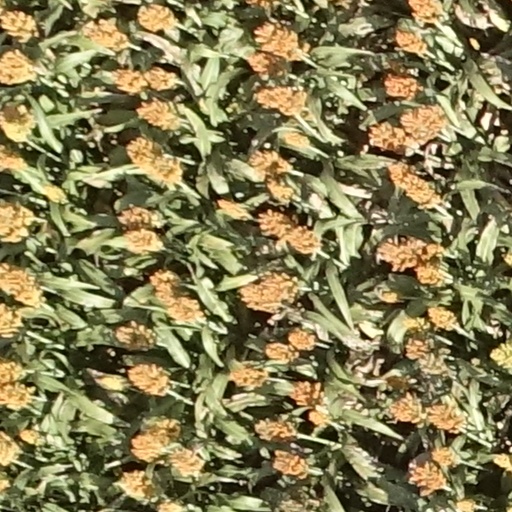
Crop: sorghum